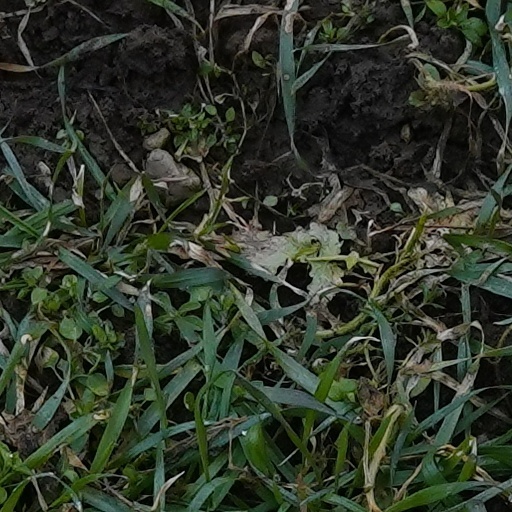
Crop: wheat